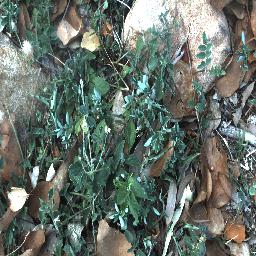
Label: negative